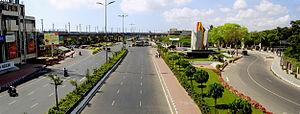
Chennai, parfois orthographié Chennaï et aussi connue sous son ancien nom de Madras, est la capitale de l'État du Tamil Nadu dans l'Inde du Sud. Chennai est la quatrième ville d'Inde par sa superficie.